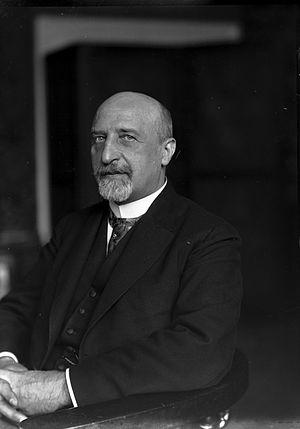
Ferdinand Schmutzer est un dessinateur, photographe et graveur autrichien. Il a photographié plusieurs personnalités allemandes et autrichiennes.
Karl Seitz, né le 4 septembre 1869 à Vienne où il est mort le 3 février 1950, est un homme d'État autrichien, premier président de la République d'Autriche.